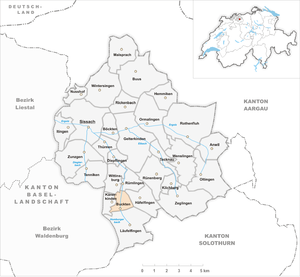
Buckten est une commune suisse du canton de Bâle-Campagne, située dans le district de Sissach.